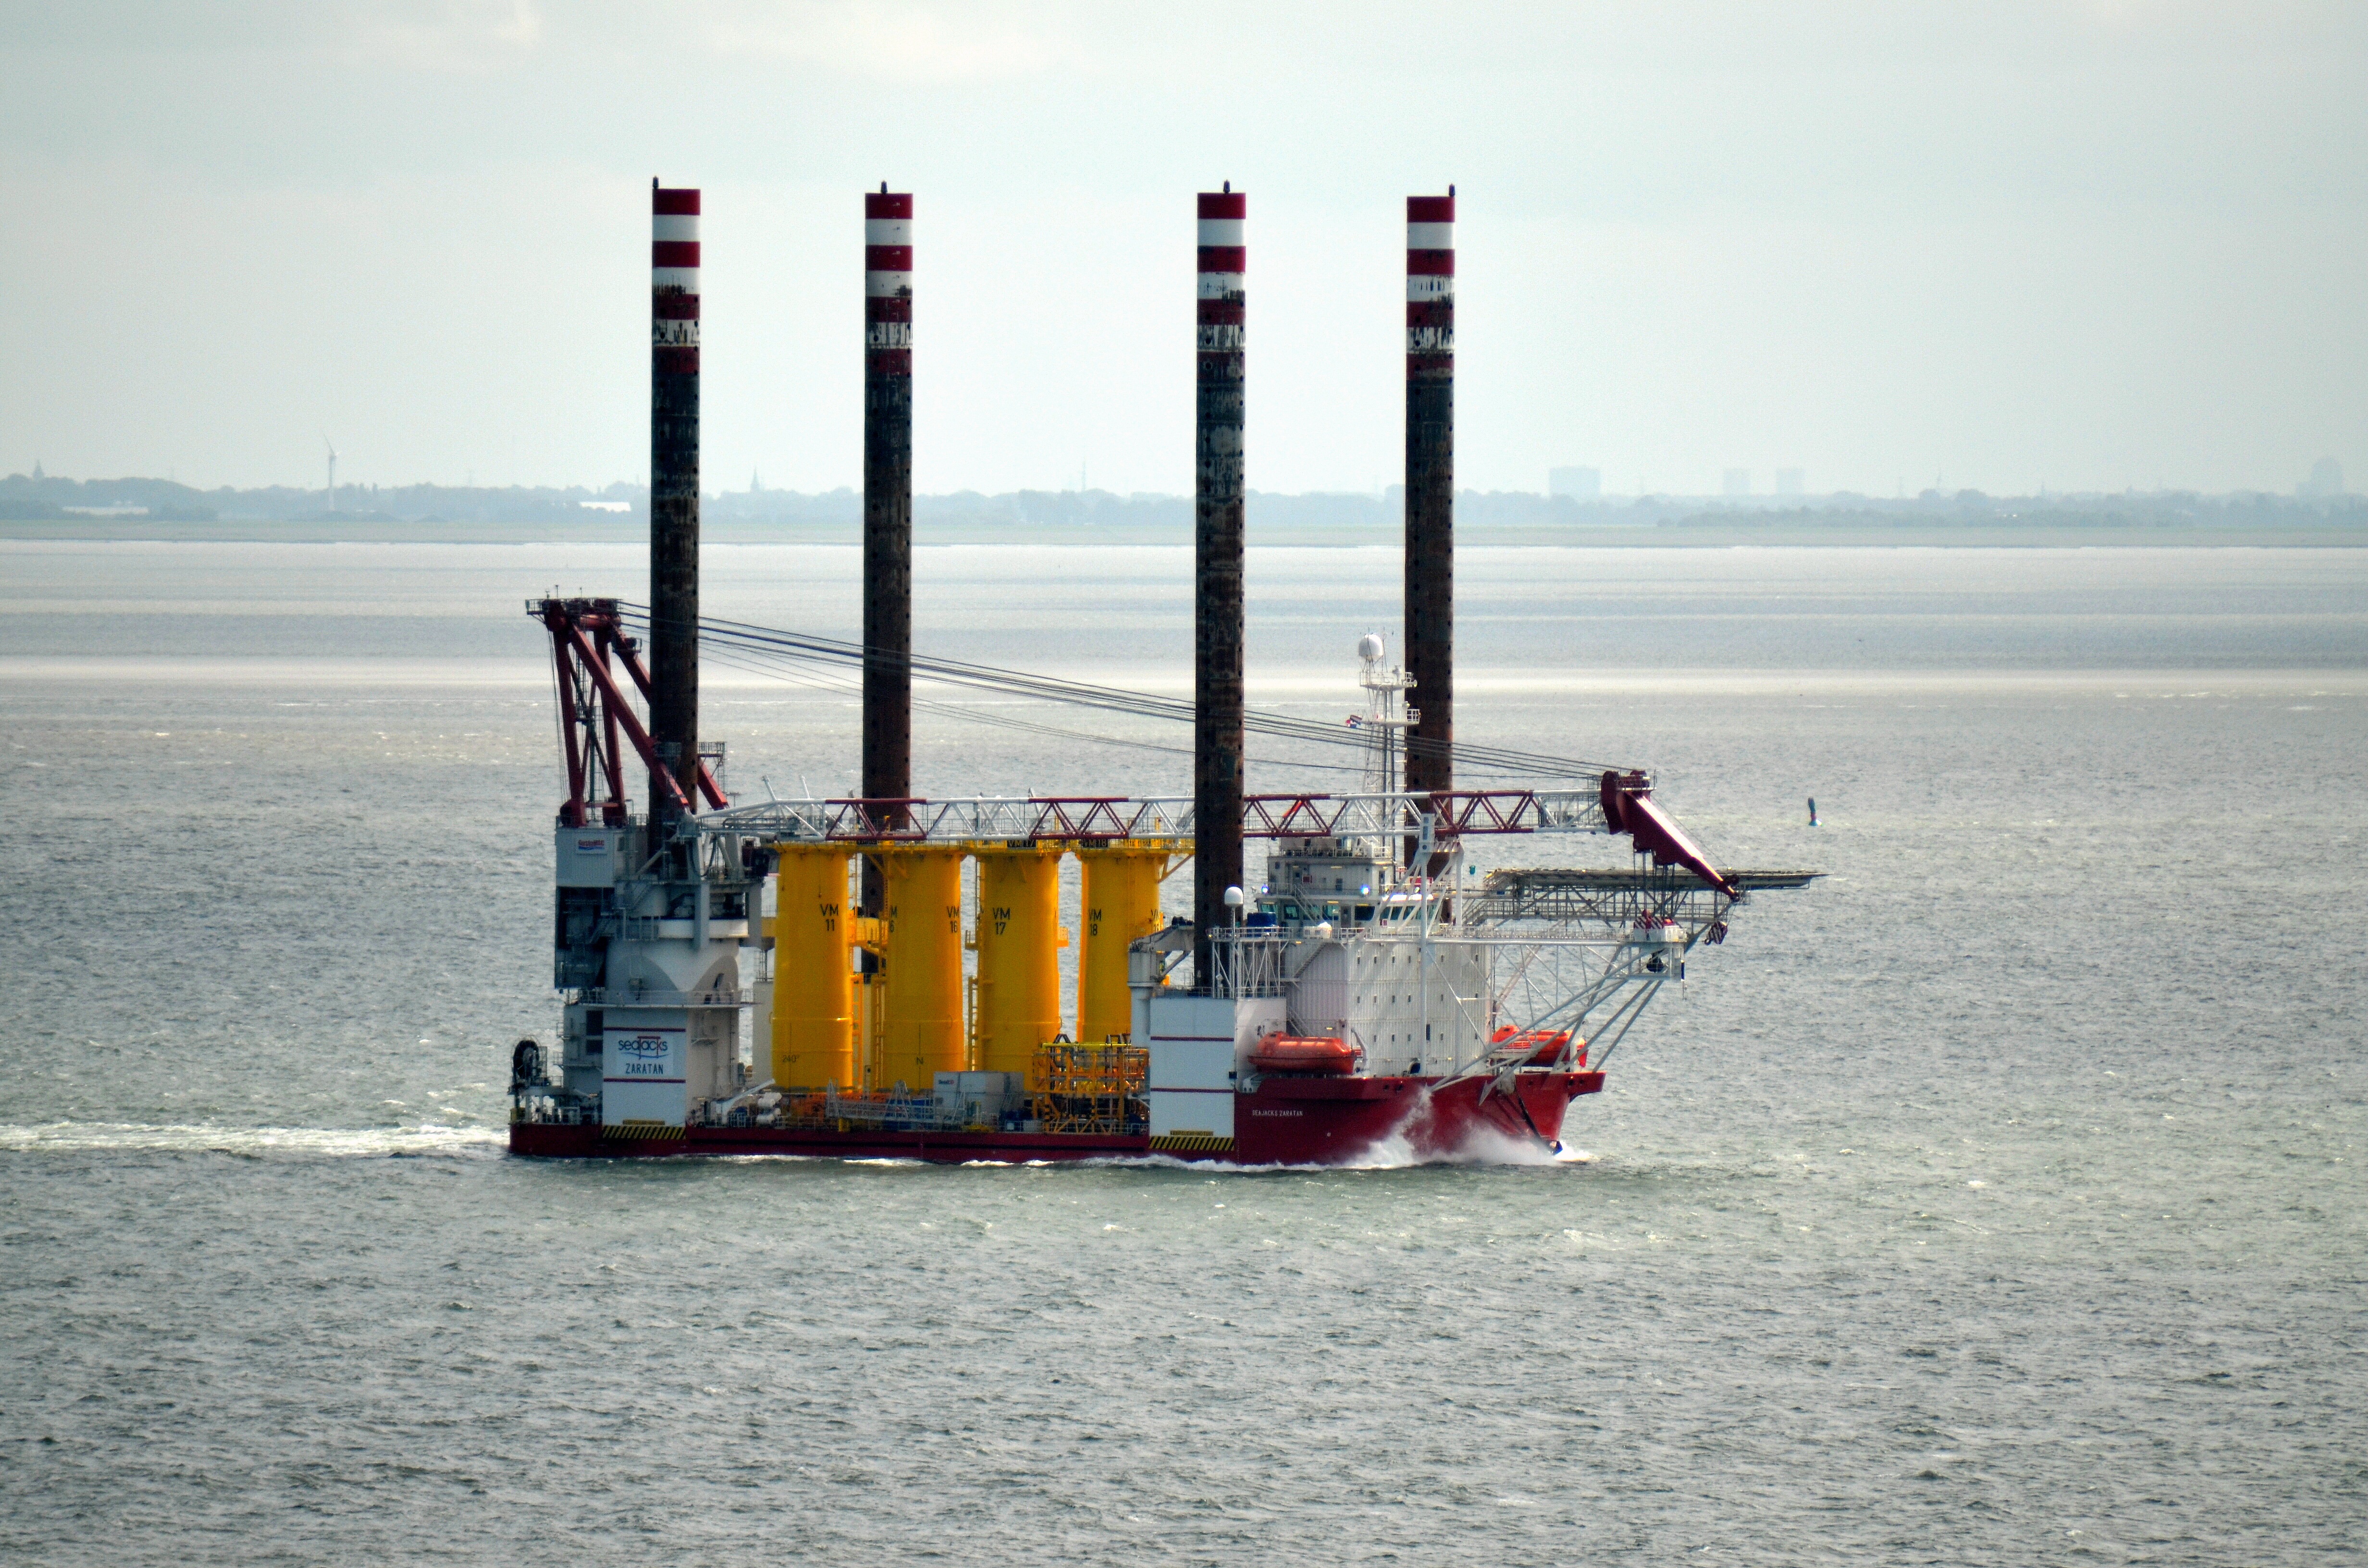
sea, coast, ocean, ship, vehicle, machine, arctic, cargo ship, pontoon, channel, tugboat, watercraft, offshore, container ship, oil rig, dredging, freight transport, buhnenbau, working ship, working platform, industry ship, ship industry, bulk carrier, jackup rig, offshore drilling, crane vessel floating